Khương Hữu Bá

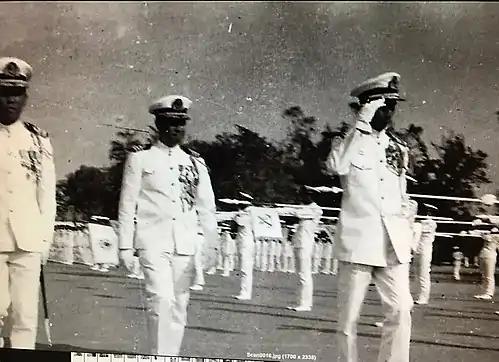
-- Reviewed Honored navy Graduating Cadets

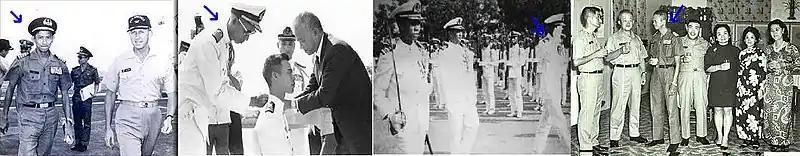
-- With "US. To-Be" Chief of Navy Operations-CNO Thomas B. Hayward on US 7th Fleet Aircraft Carrier; With Defense Minister during Nany Officer Graduation Ceremony; With South Korean Bach-Ma Army Division Commanding Generals --

After the defeat of South Vietnam by North Vietnam in 1975, Khương commanded a South Vietnamese Naval Fleet and fled South Vietnam. He then went to the United States, (he led and returned a significant number of Navy Ships back to US. at the Philippines) and settled in Chicago where he worked as an office manager for a jewelry business until his retirement. Khương resides in the United States with his wife Trần Ngọc Lê – sister of prominent lawyer Tran Ngoc Lieng, 4 children and 7 Grand children.